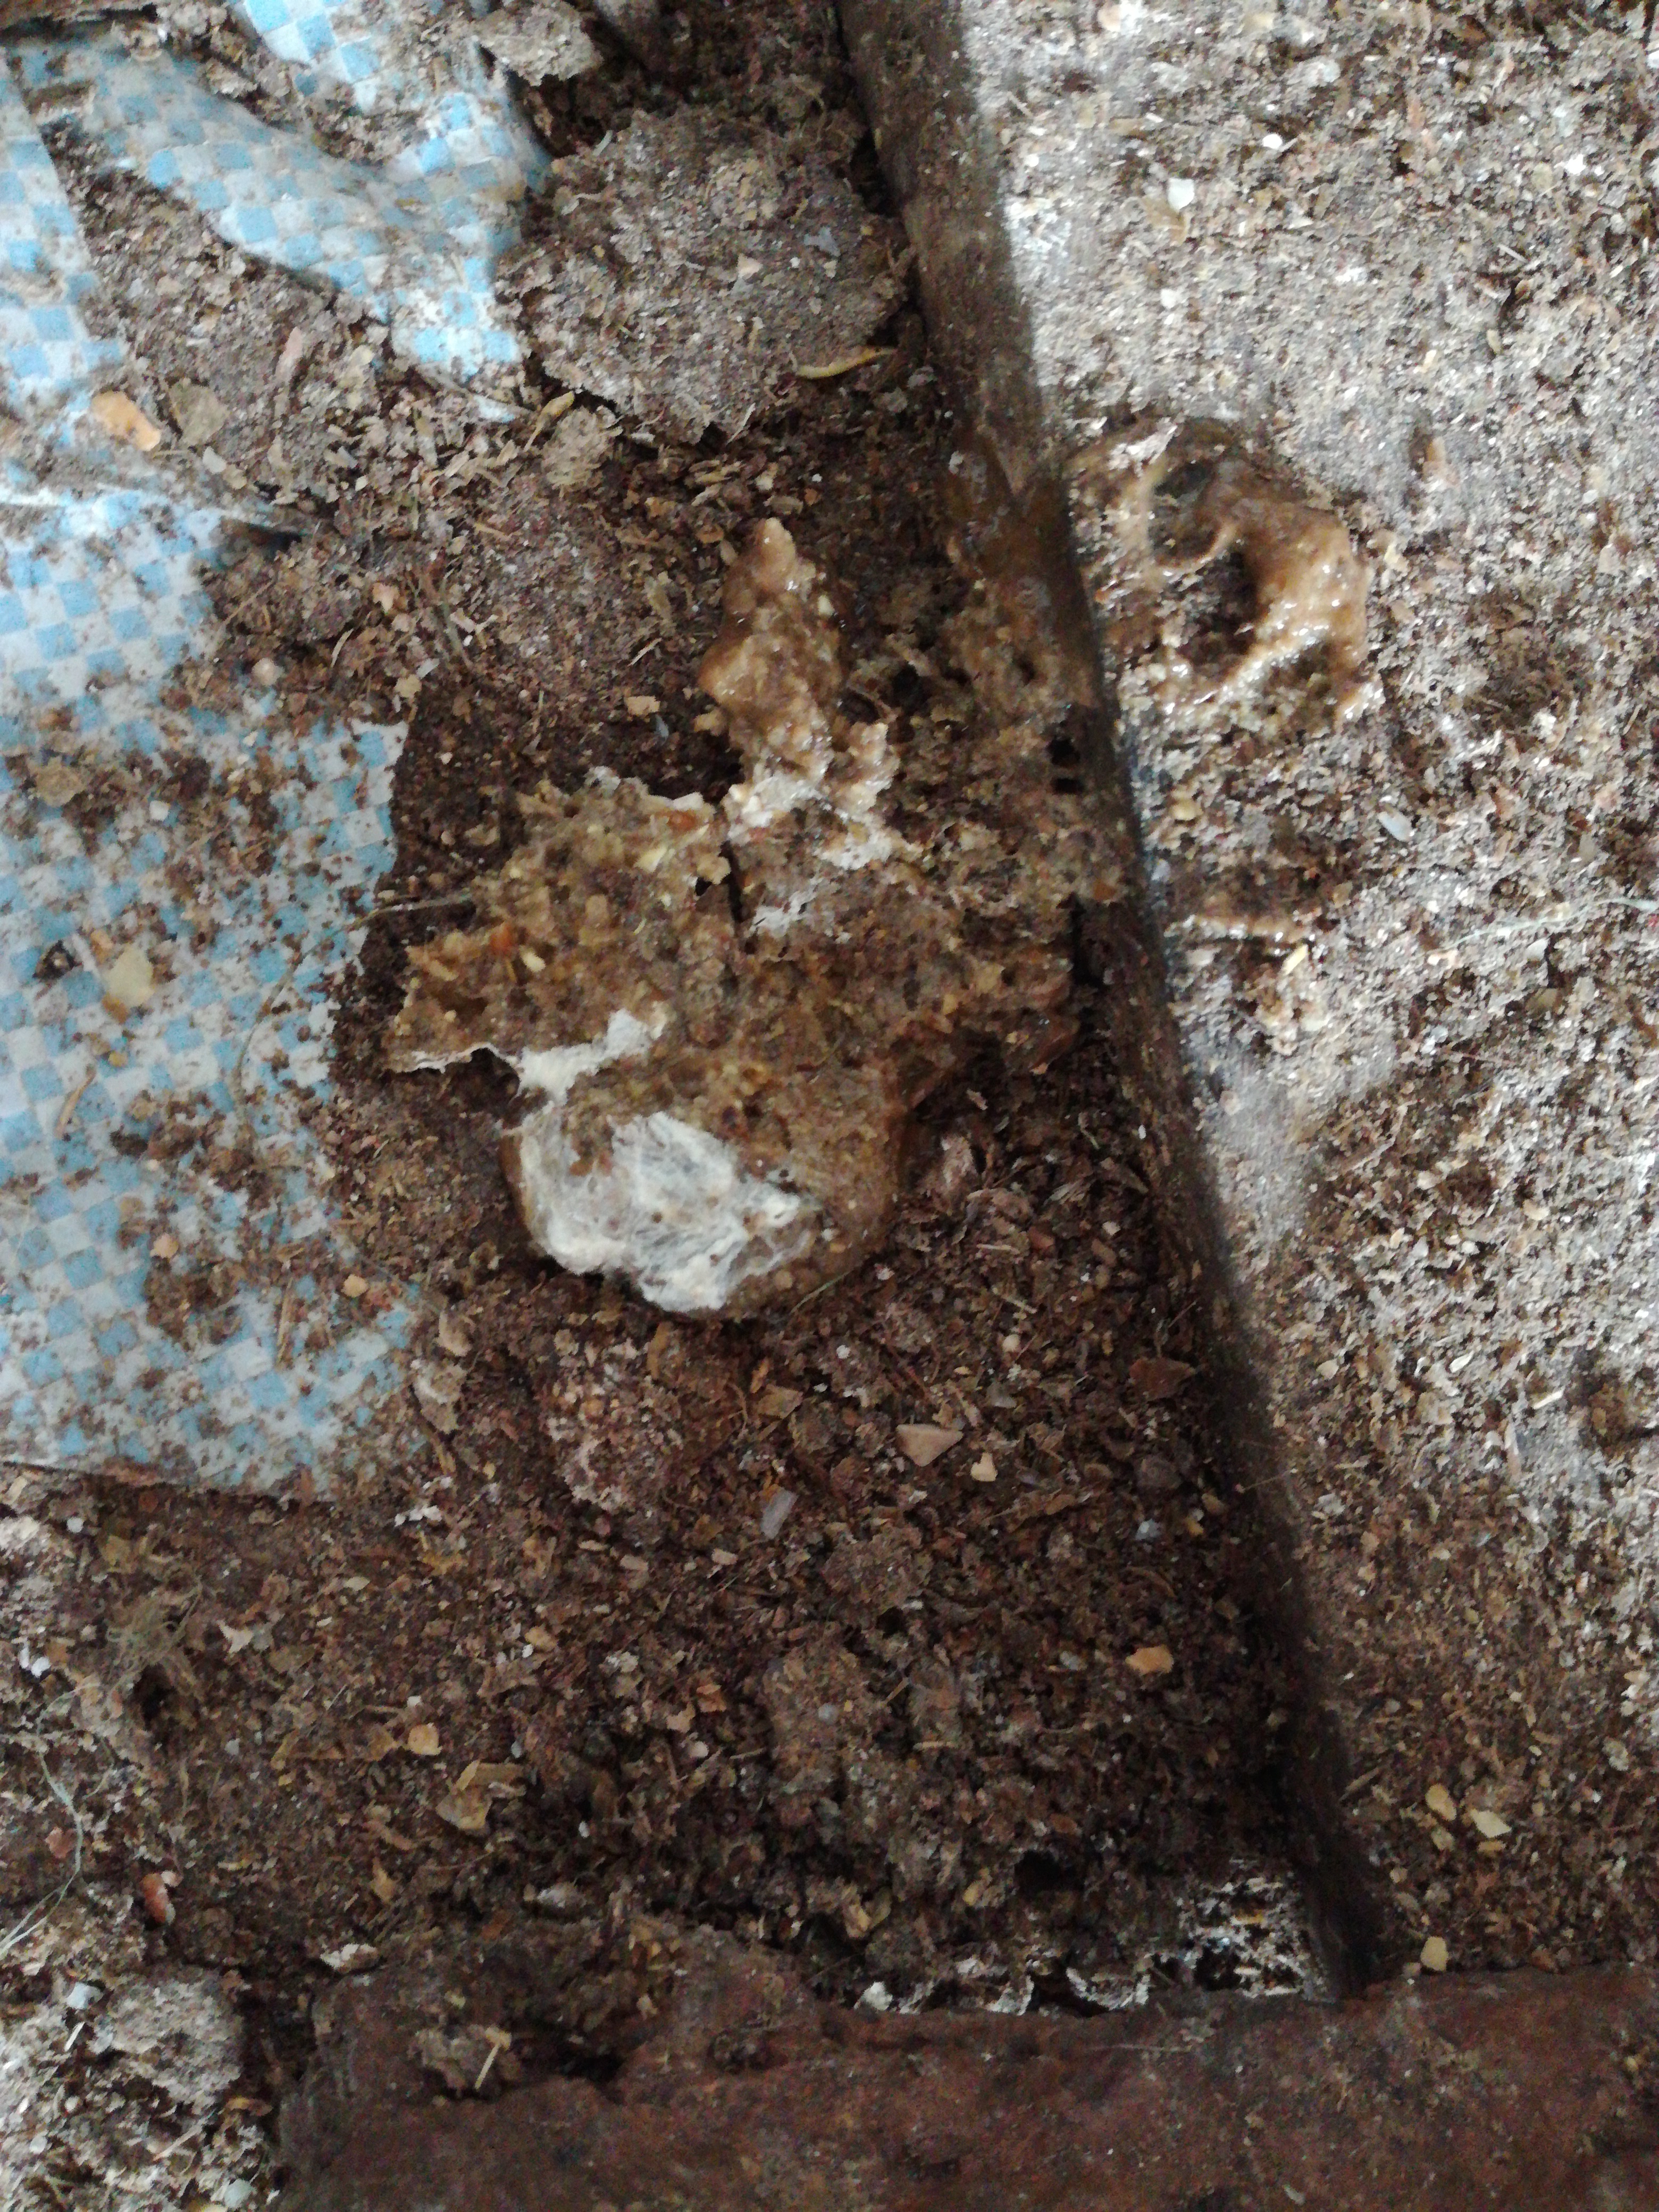
PCR-confirmed diagnosis: Healthy